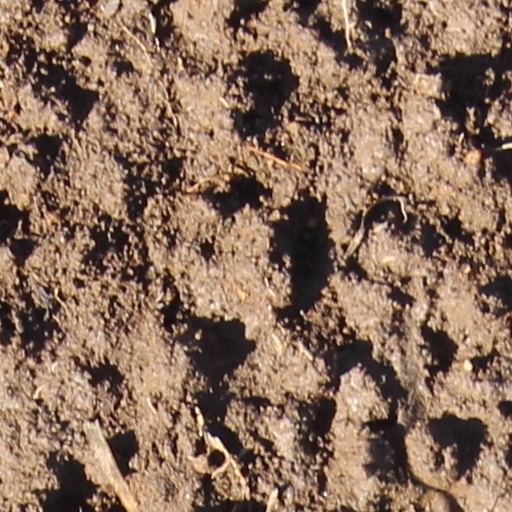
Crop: wheat